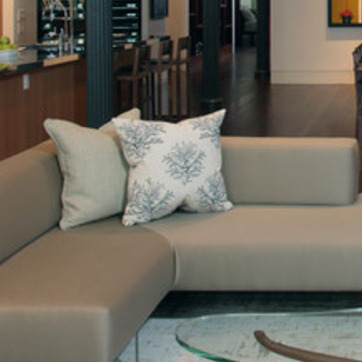
Material: fabric